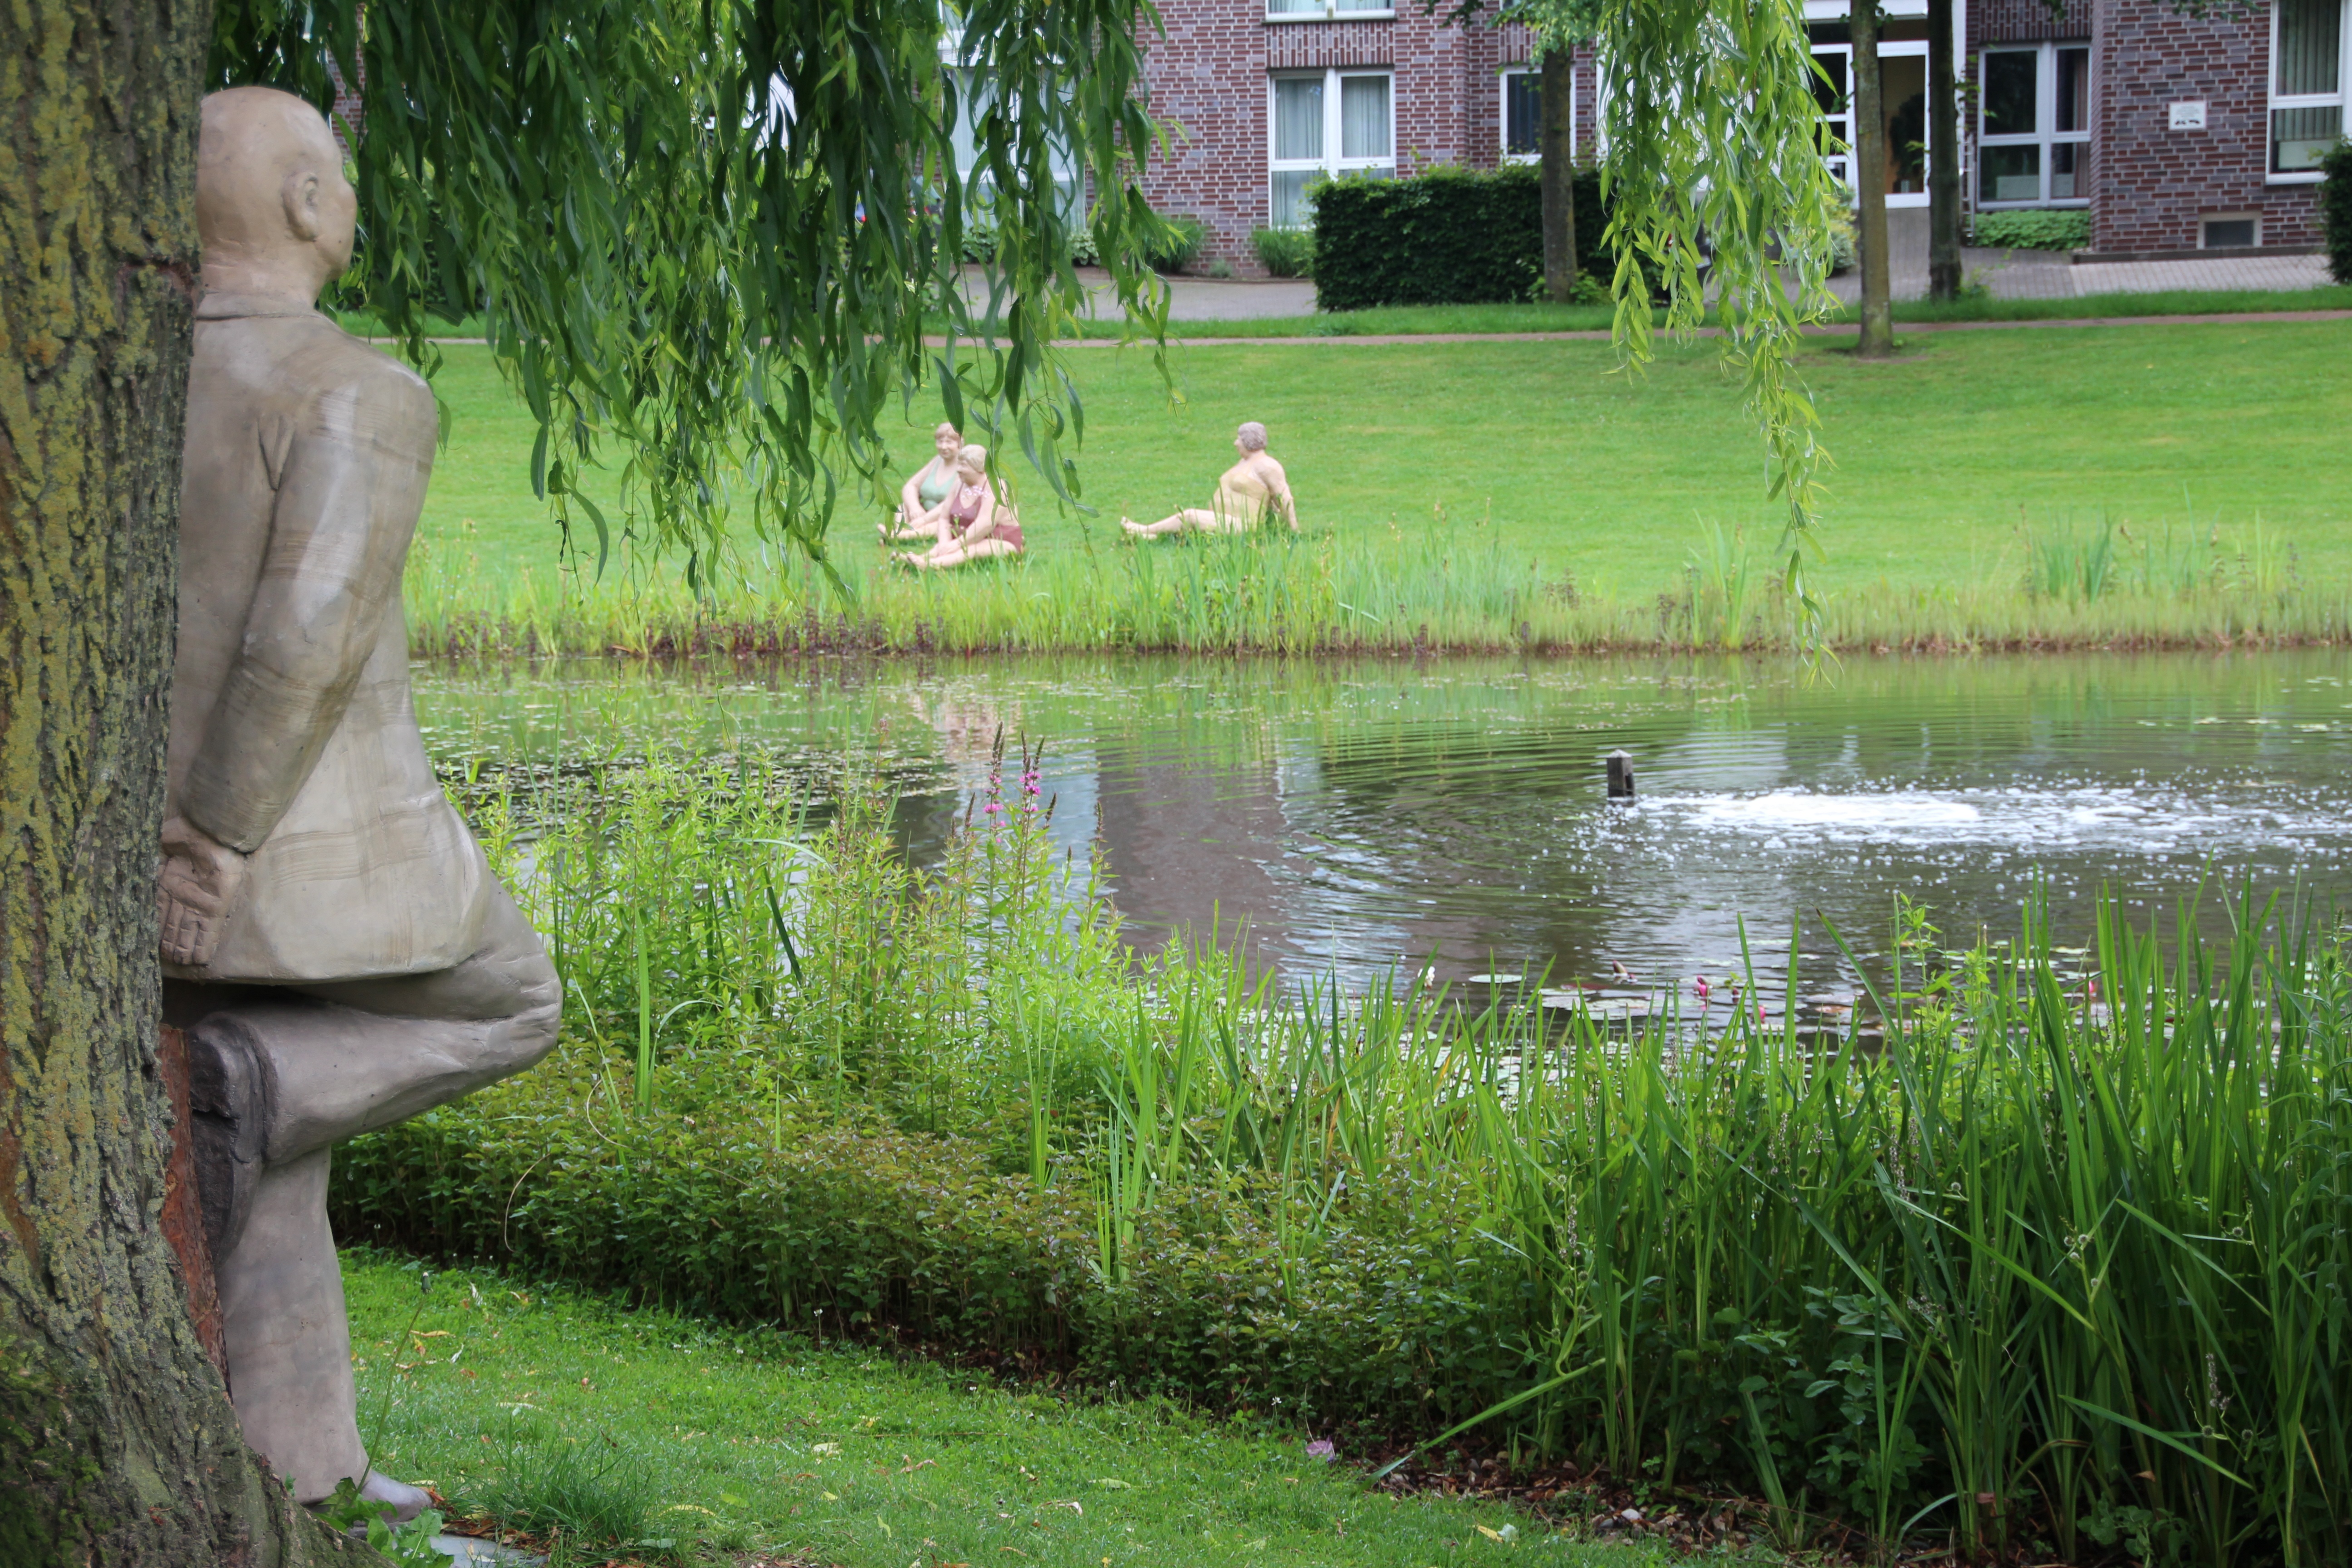
watch, man, tree, water, grass, lawn, meadow, flower, male, pond, statue, green, park, backyard, garden, waterway, artwork, fig, sculpture, art, stand, wetland, rural area, fish pond